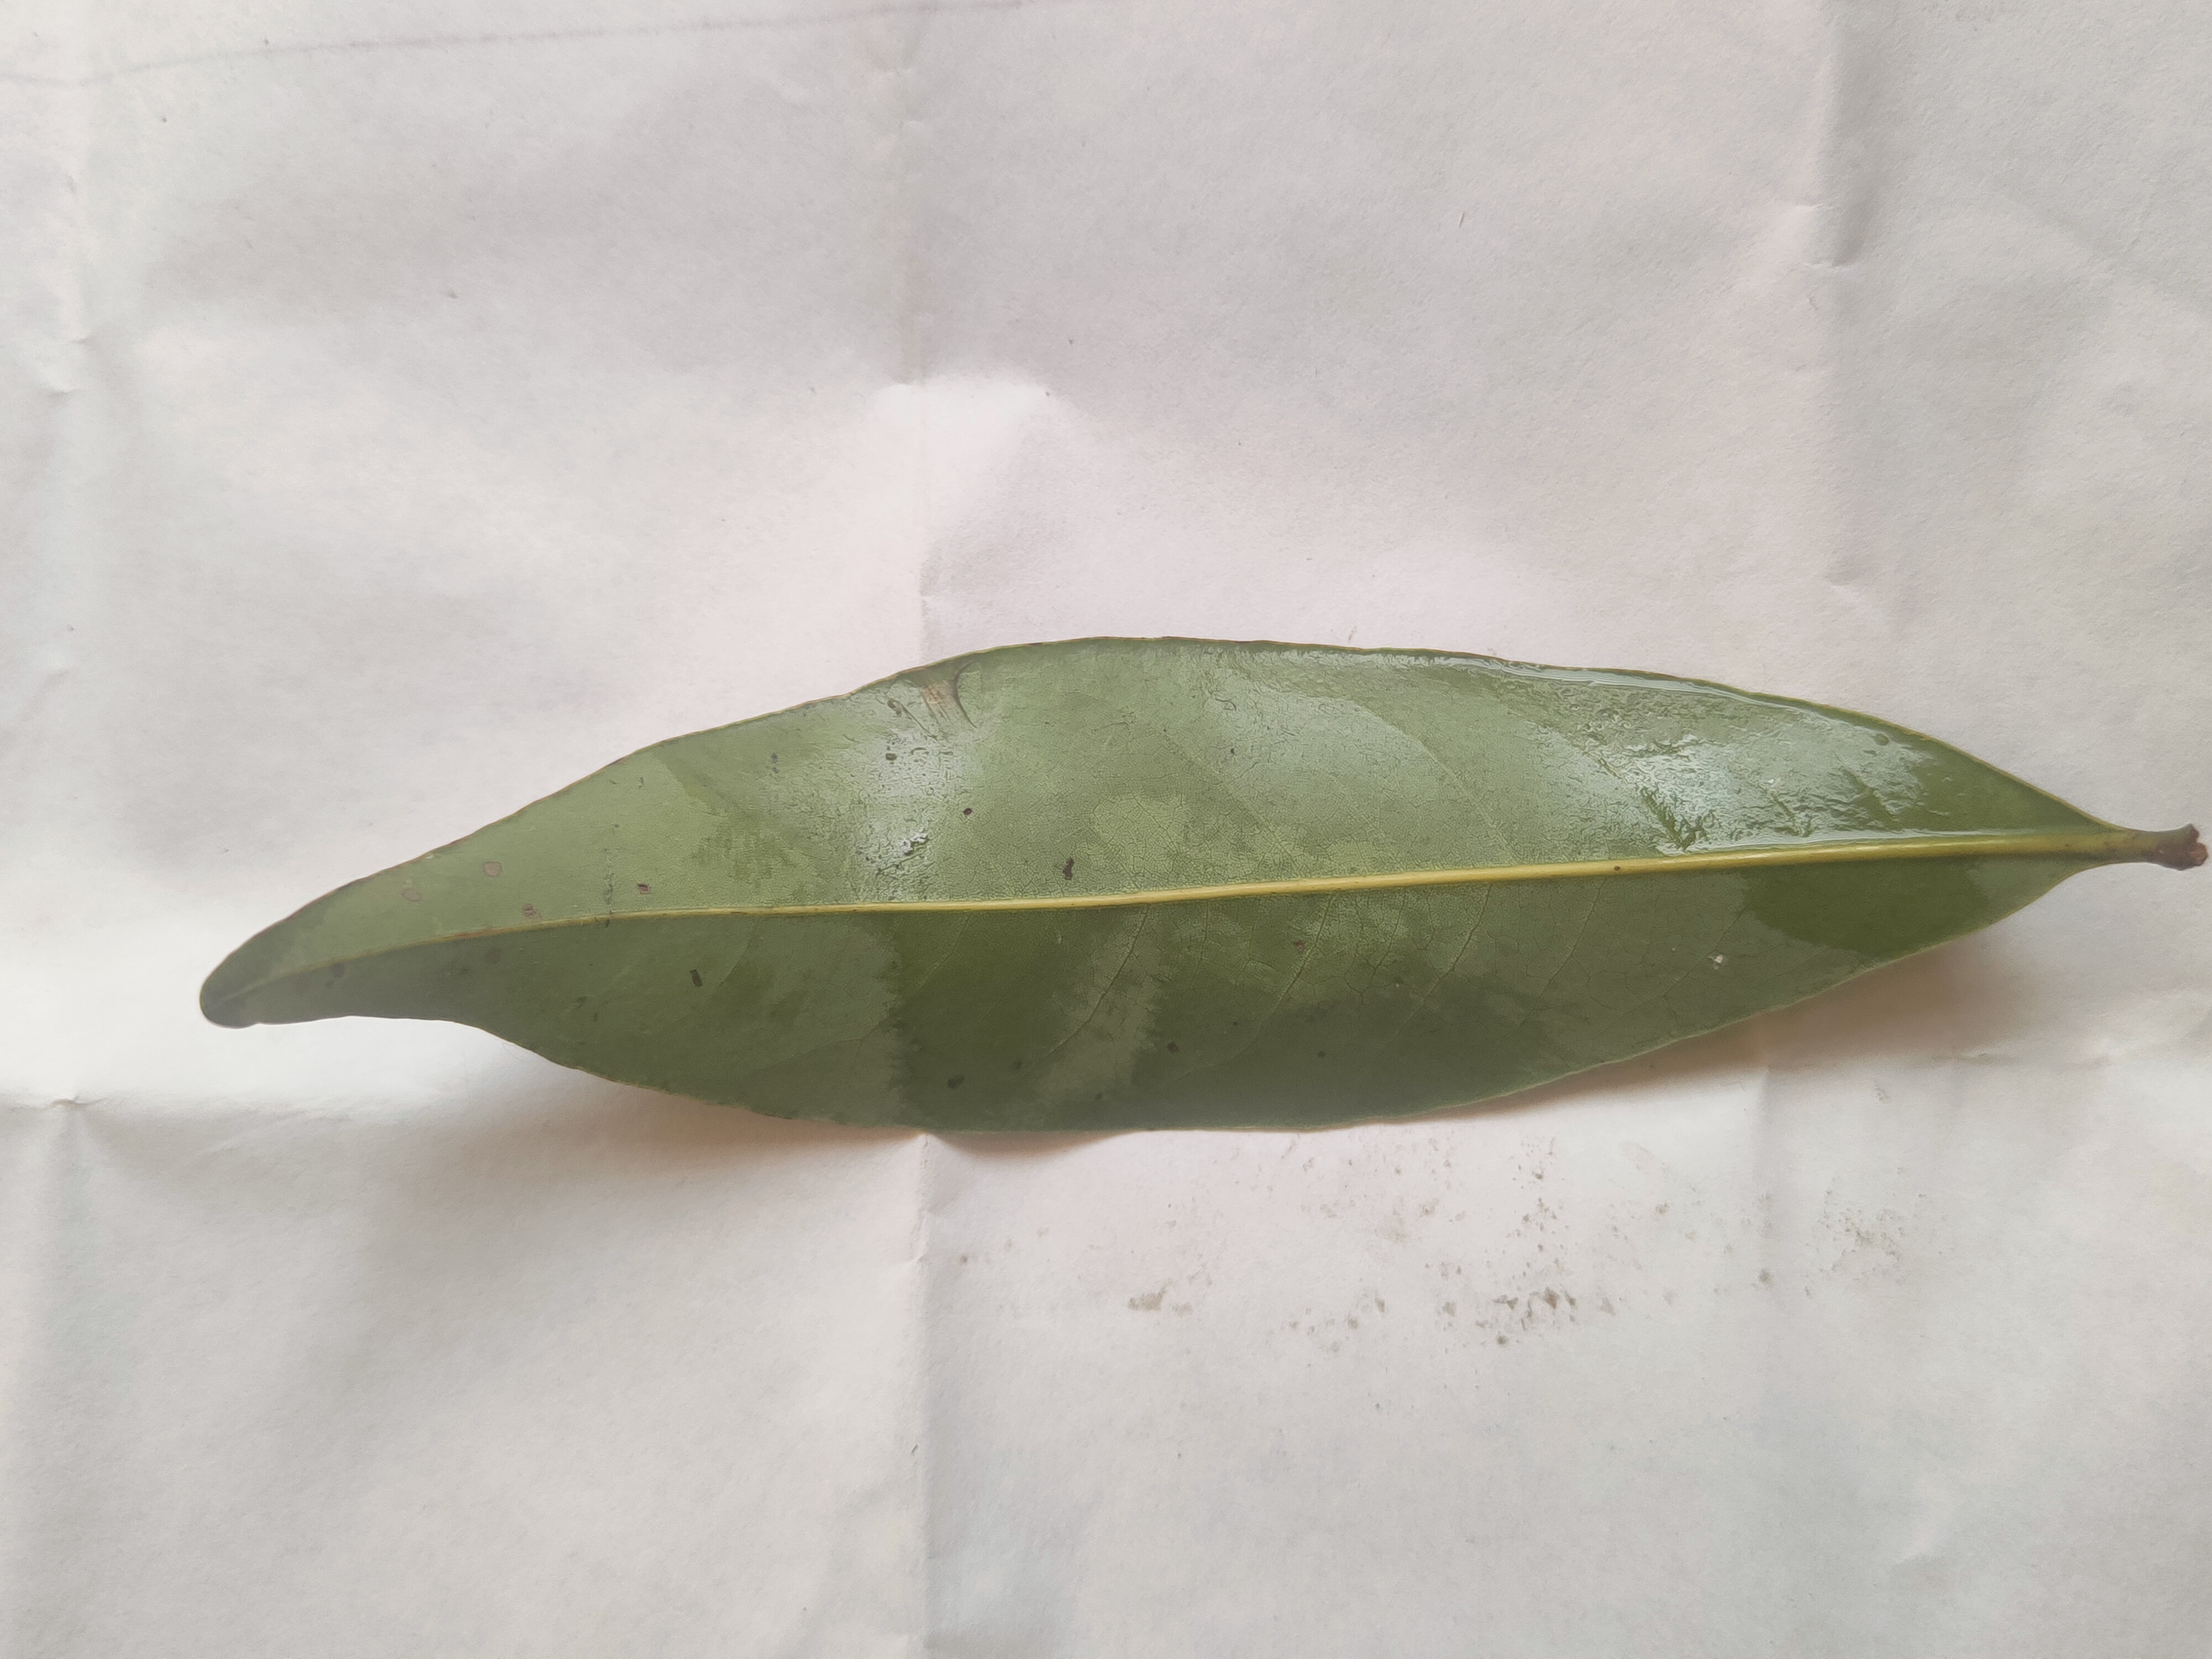
Leaf variety: Lychee